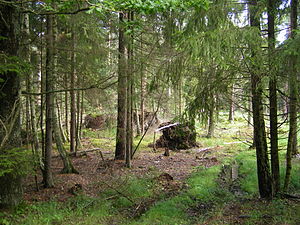
Biotop / Afgrænsning
Nåleskov i Hviderusland, hvor den er naturligt opstået og kun har været udsat for svag, menneskelig påvirkning.
En biotop er en rumligt afgrænset, mindre enhed af et økosystem, hvor de ydre vilkår sætter grænserne. Betegnelsen økotop anvendes i en vis udstrækning som synonym for biotop. På et sådant sted findes et livsfællesskab mellem bestemte plante-, svampe-, bakterie- og dyrearter, og det er afgørende for, at man kan skelne mellem forskellige biotoper. Efterhånden er vegetationen blevet det vigtigste kendemærke for de forskellige landbiotoper, fordi den er så let at beskrive præcist. Ordet bruges ofte ensbetydende med habitat, dog sådan at angelsaksiske forfattere foretrækker habitat, mens skandinaviske og tyske foretrækker biotop. Begreberne kan med fordel underordnes hinanden, sådan at "biotop" bruges om et områdes miljøvilkår, mens "habitat" betegner en enkelt dyre- eller plantearts præcise levested indenfor biotopen.